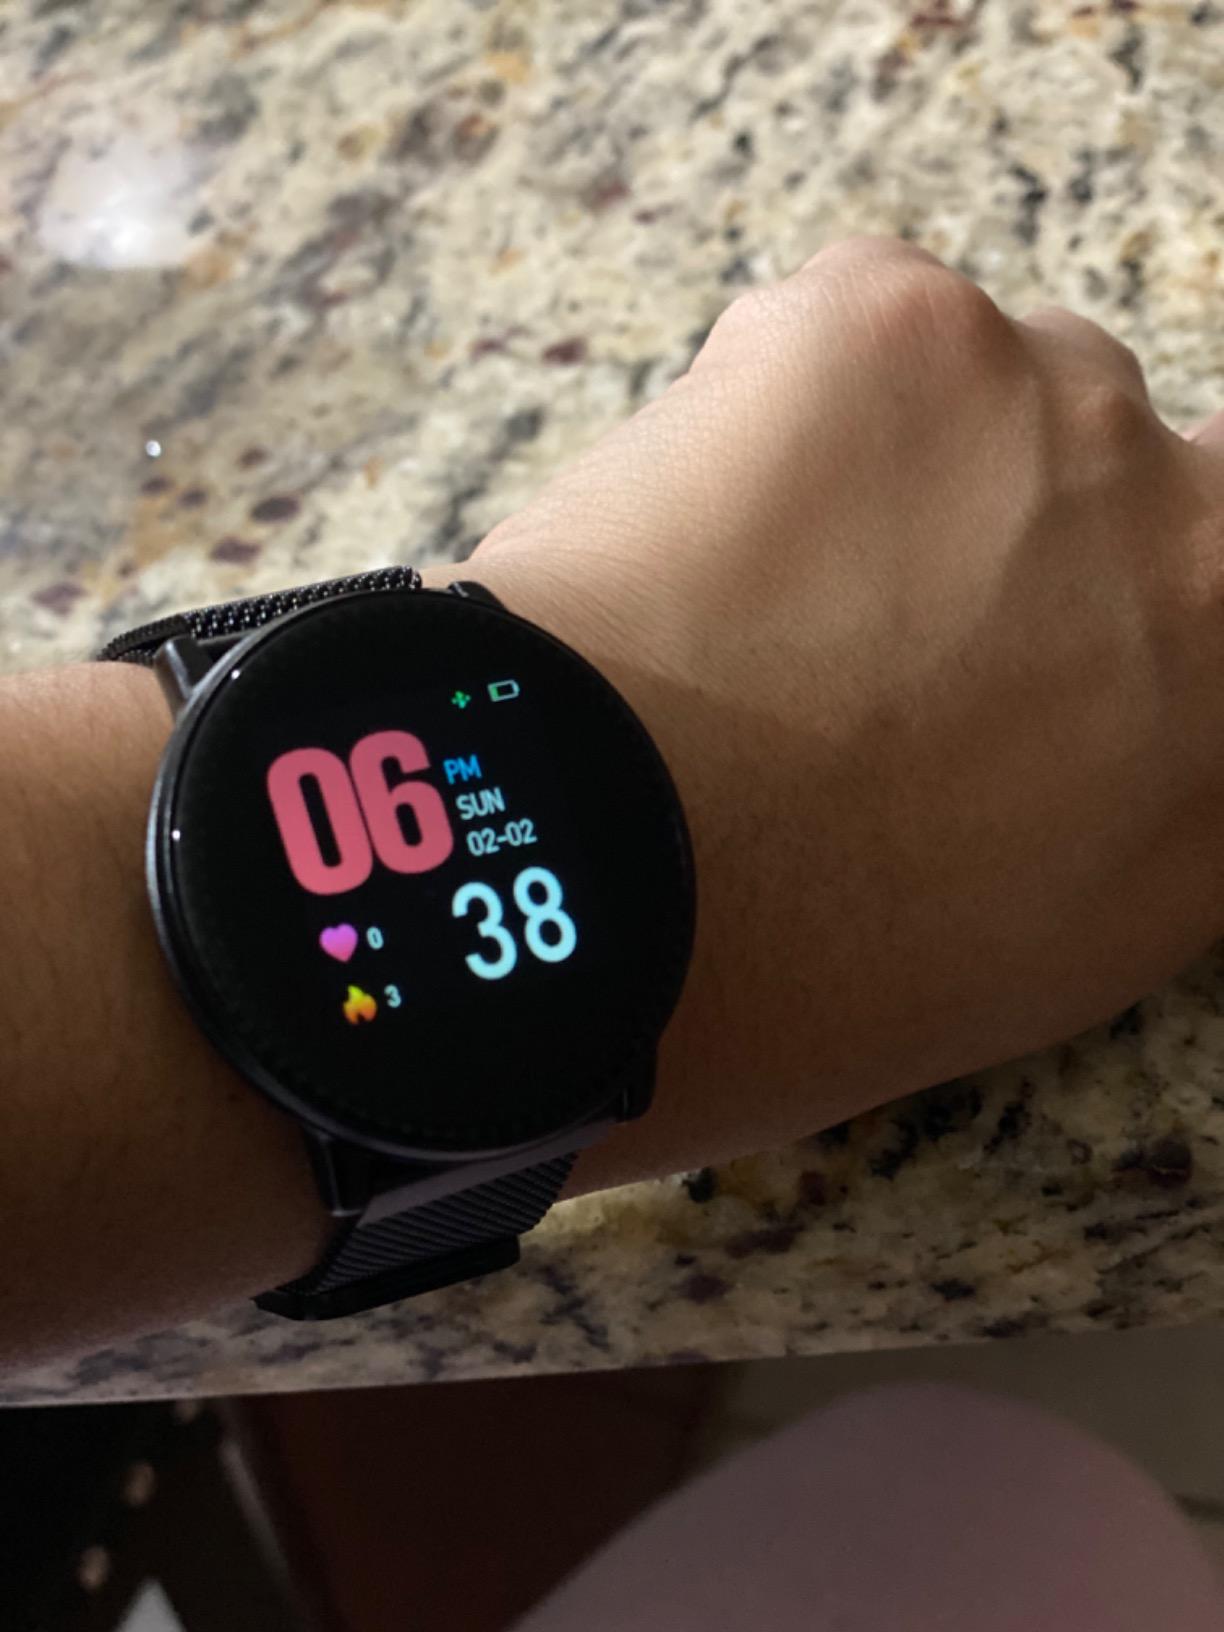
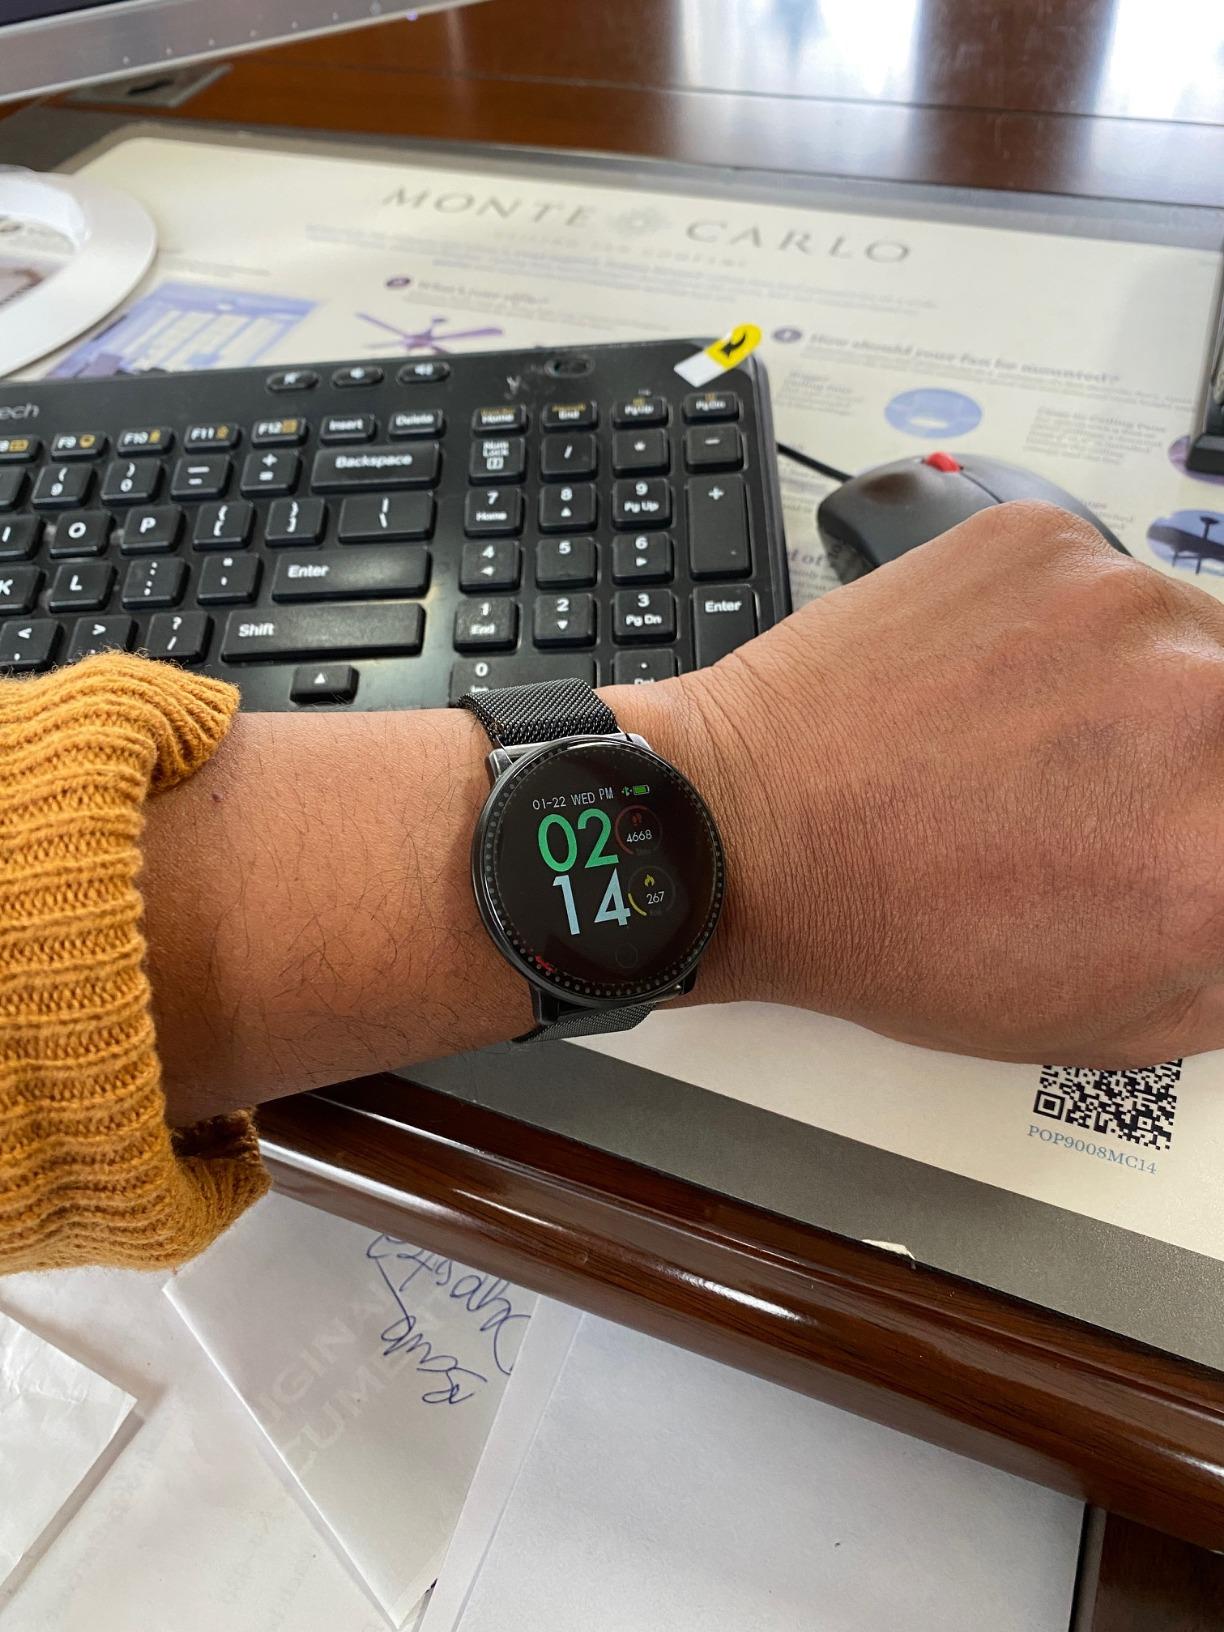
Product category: smartwatch
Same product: yes